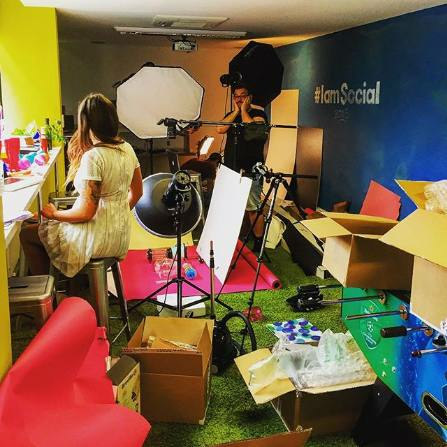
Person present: Yes